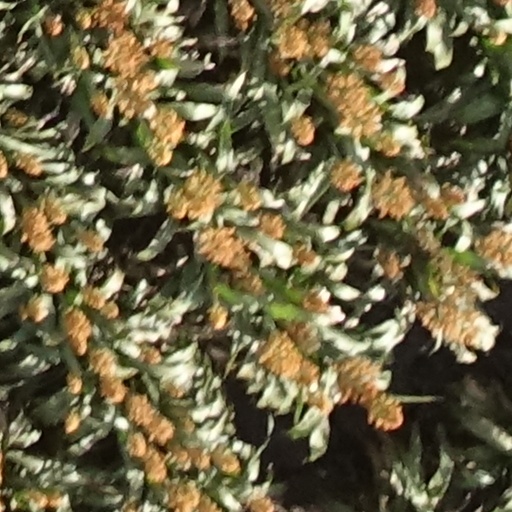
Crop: sorghum